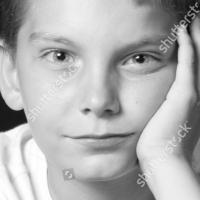
Age group: age 01-10